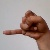
The image shows a hand gesture representing the letter 'J' in Indian Sign Language.